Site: saxony
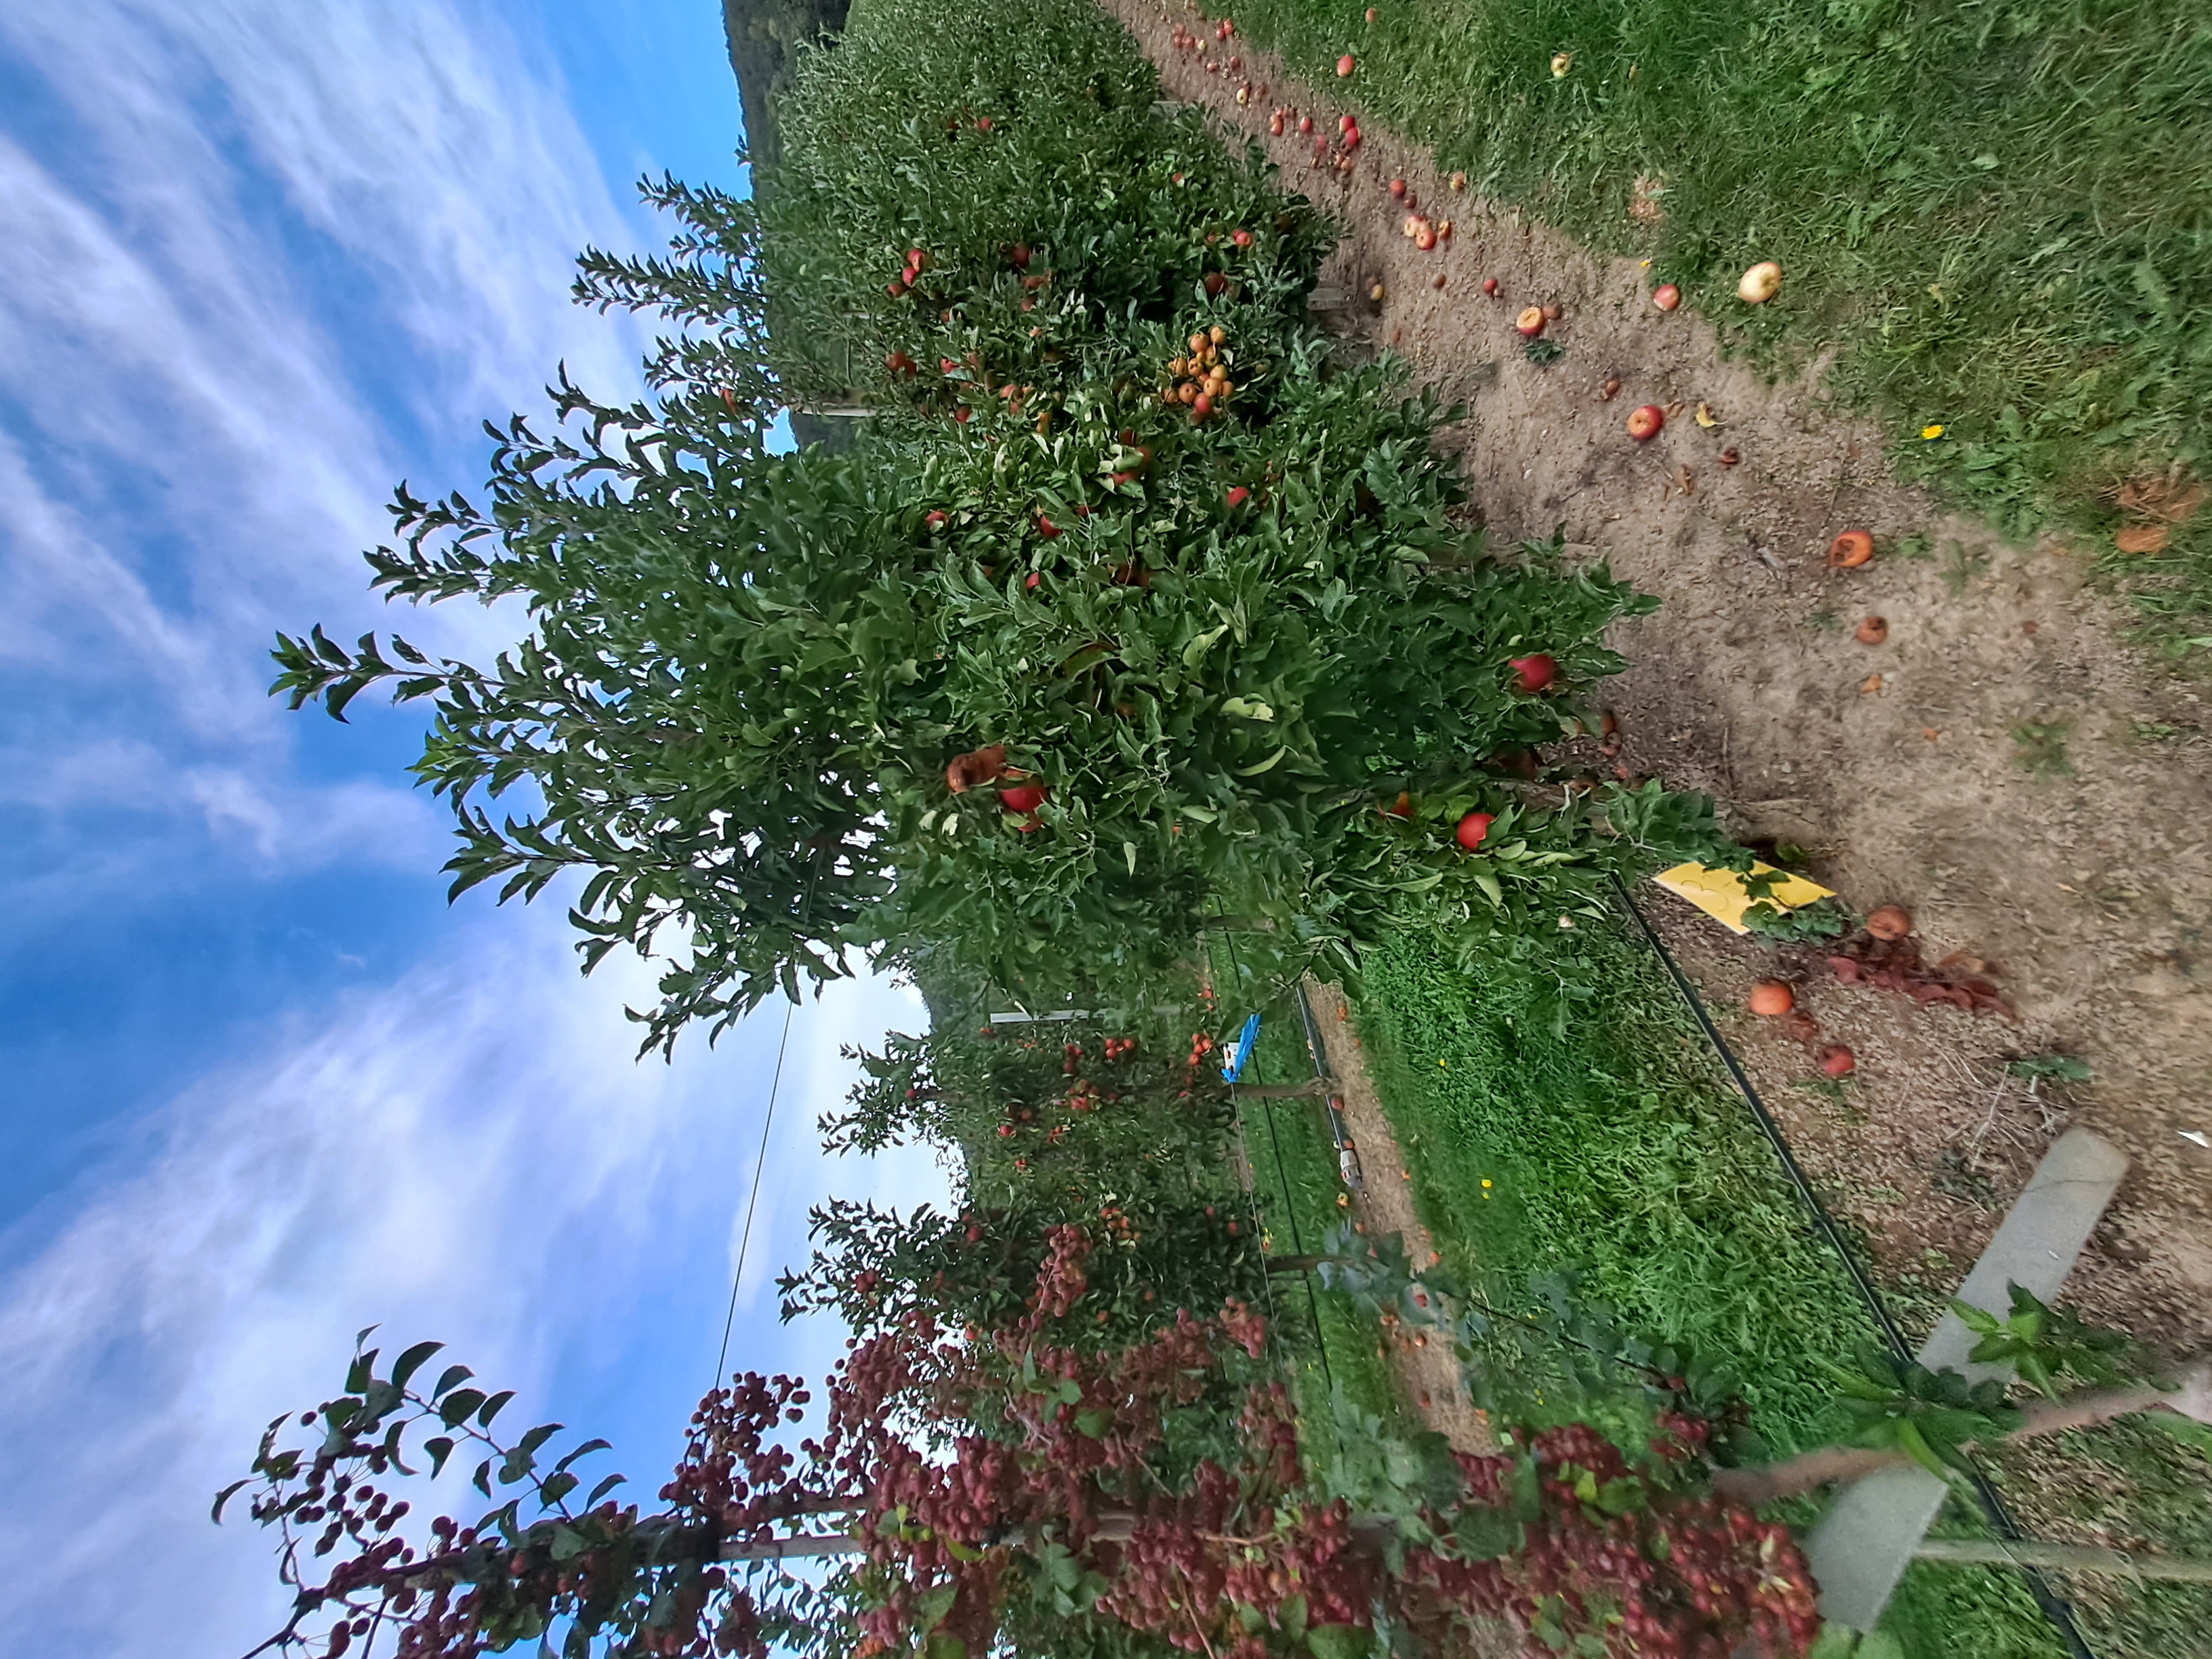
Growth stage (BBCH 87): Maturity of fruit and seed